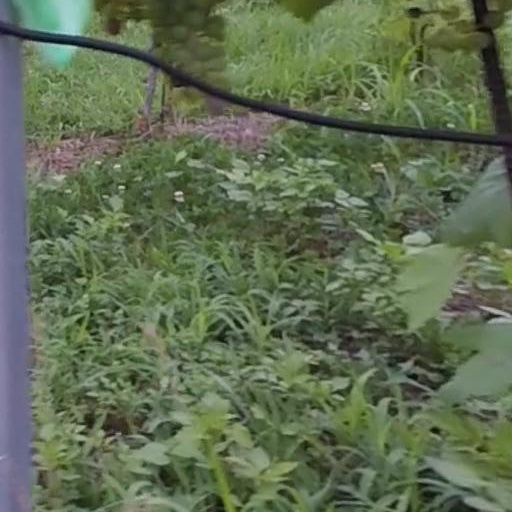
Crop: grape